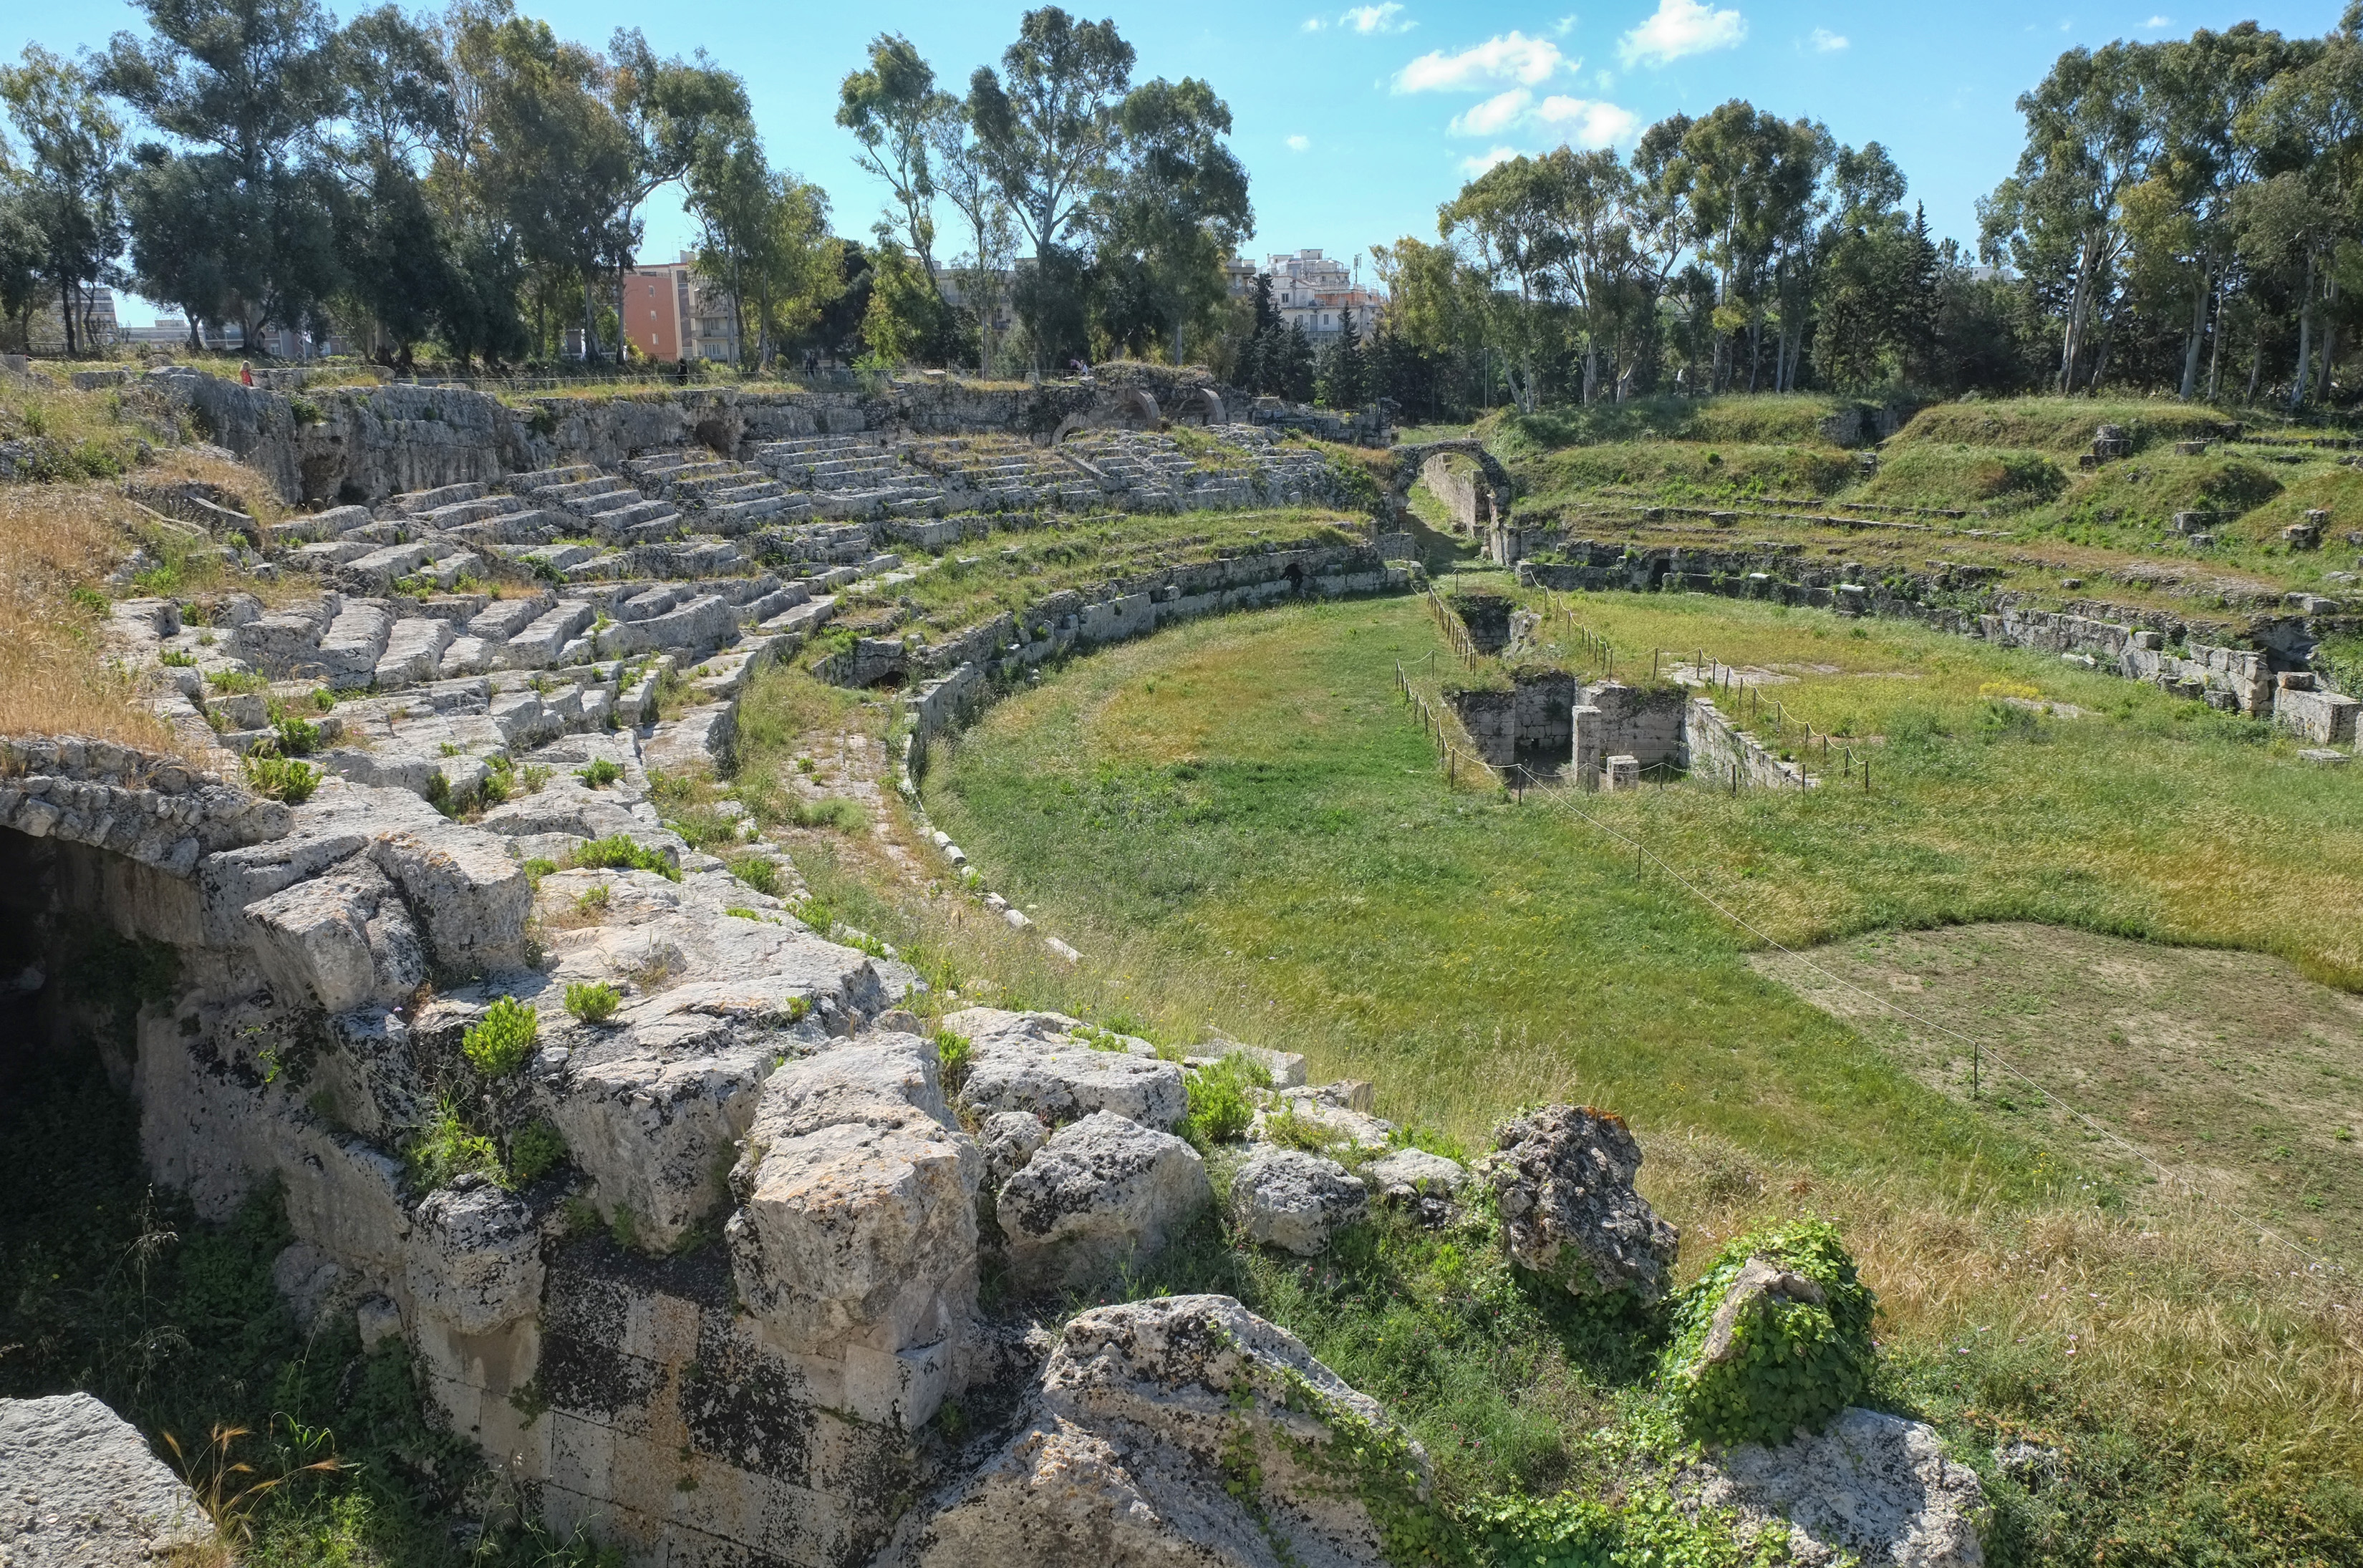
italy, waterway, ruins, fuji, sicily, fujix, fujixe1, e1, siracusa, archaeological site, historic site, ancient history